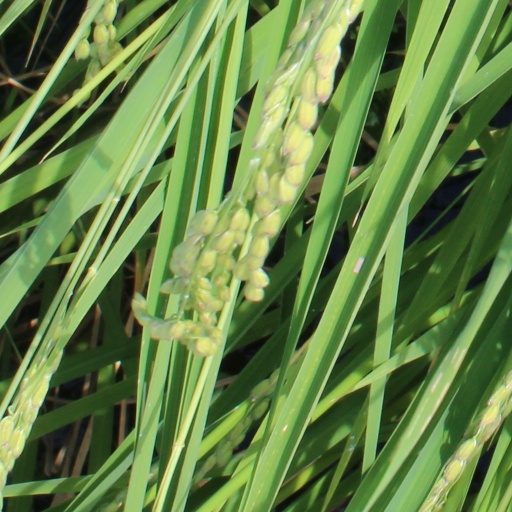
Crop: rice